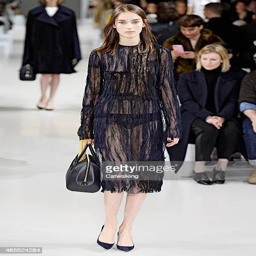
a model walks the runway at the autumn winter fashion show during event